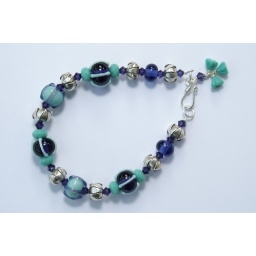
Scrummy beads by Rebecca Weddell, with Czech glass, Swarovski crystals and hilltribe silver. Finished with cute Czech glass flower charms.